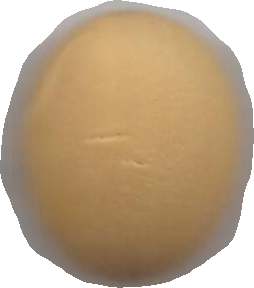
Variety: Grobogan